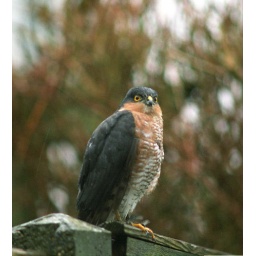
On the fence 20 feet from my kitchen window, in the pouring rain!